Saddleback roof

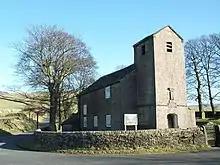
Jenkin Chapel in Cheshire, showing its saddleback roof

A saddleback roof is usually on a tower, with a ridge and two sloping sides, producing a gable at each end.